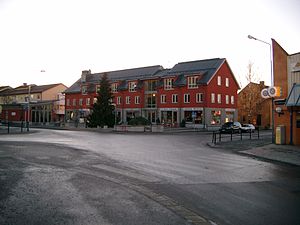
Knivsta
Knivsta
Knivsta er en by som ligger i Uppsala län i landskapet Uppland i Sverige. Den er administrationscenter i Knivsta kommun og i 2010 havde byen 7.081 indbyggere.